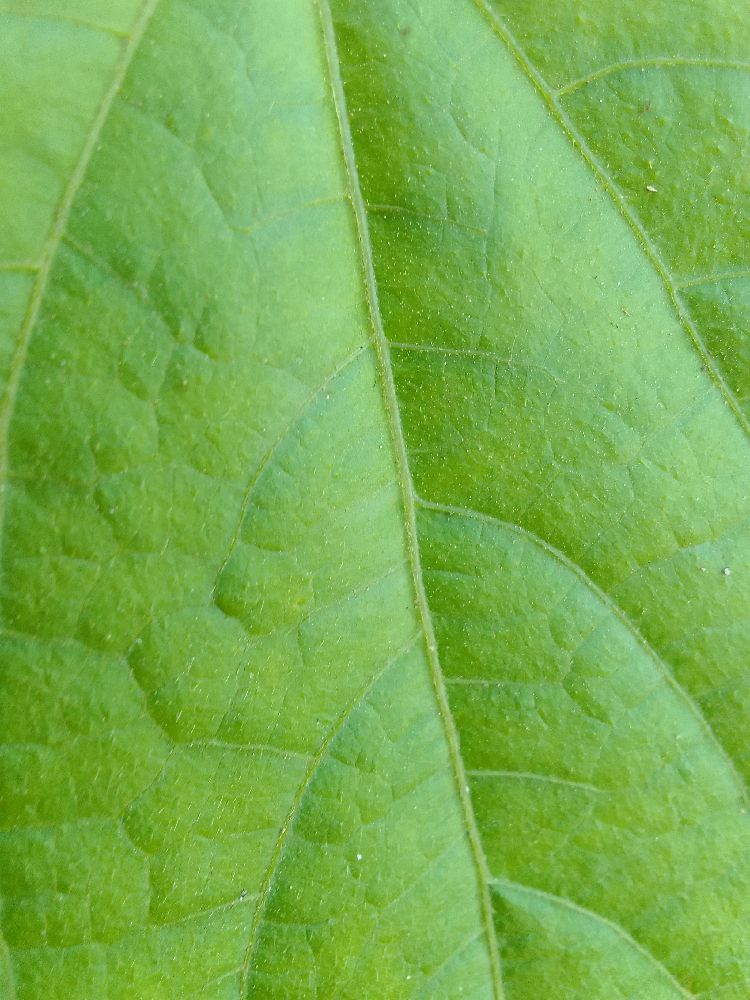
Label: healthy